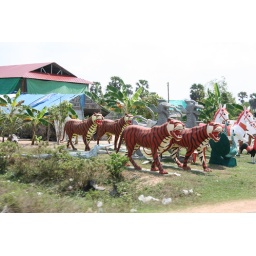
Kitsch as kitsch can - plastic animals in a yard near Siem Reap.